Minos

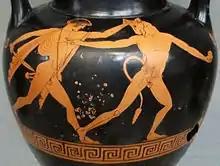
Amphora showing Theseus slaying the Minotaur, 460 BC. Ref:.

Minos justified his accession as king and prayed to Poseidon for a sign. Poseidon sent a giant white bull out of the sea. Minos was committed to sacrificing the bull to Poseidon but then decided to substitute a different bull. Poseidon cursed Pasiphaë, Minos' wife, in rage, with a mad passion for the bull. Daedalus built her a wooden cow, which she hid inside. The bull mated with the wooden cow, and Pasiphaë was impregnated by the bull, giving birth to a horrible monster, again named Asterius, the Minotaur, half-man half bull. Daedalus then built a complicated "chamber that with its tangled windings perplexed the outward way" called the Labyrinth, and Minos put the Minotaur in it. To make sure no one would ever know the secret of who the Minotaur was and how to get out of the Labyrinth (Daedalus knew both of these things), Minos imprisoned Daedalus and his son, Icarus, along with the monster. Daedalus and Icarus flew away on wings Daedalus invented, but Icarus' wings melted because he flew too close to the sun. Icarus fell into the sea and drowned.